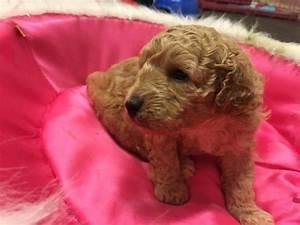
dog